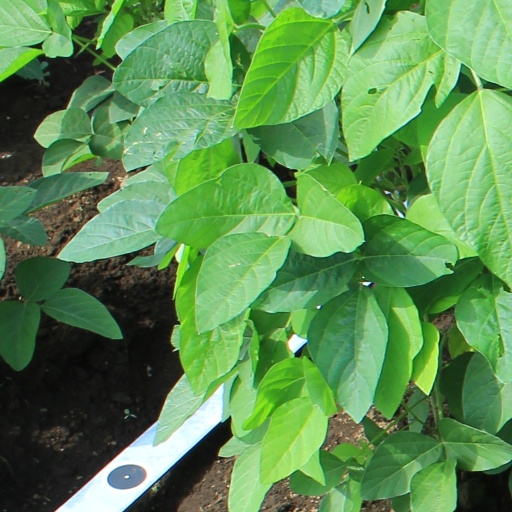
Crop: soybean